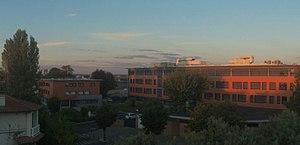
Lycée de Borda, vue aérienne depuis l'avenue Paul Doumer.
Dax est une commune du sud-ouest de la France, située dans le département des Landes. Elle appartient à l'ancienne province de Gascogne. C'est une station thermale très fréquentée. Ses habitants sont appelés les Dacquois.